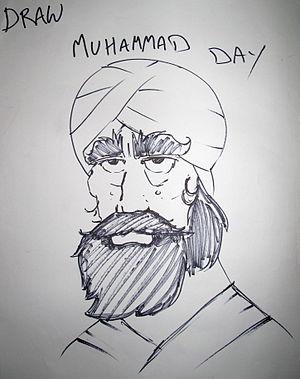
Il existe diverses représentations de Mahomet, à la fois dans les mondes islamique et occidental, tant anciennes que contemporaines. Leur existence, intimement liée à celle de la représentation figurée dans un contexte musulman, est toutefois source d'importants débats : peut-on représenter le prophète de l'islam ? Si non, pourquoi ? Si oui, comment ?